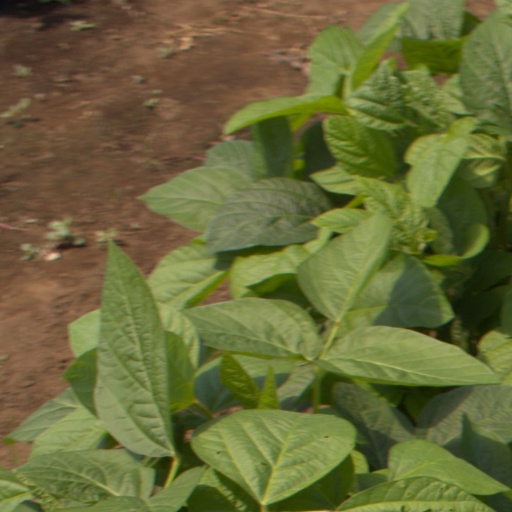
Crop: soybean